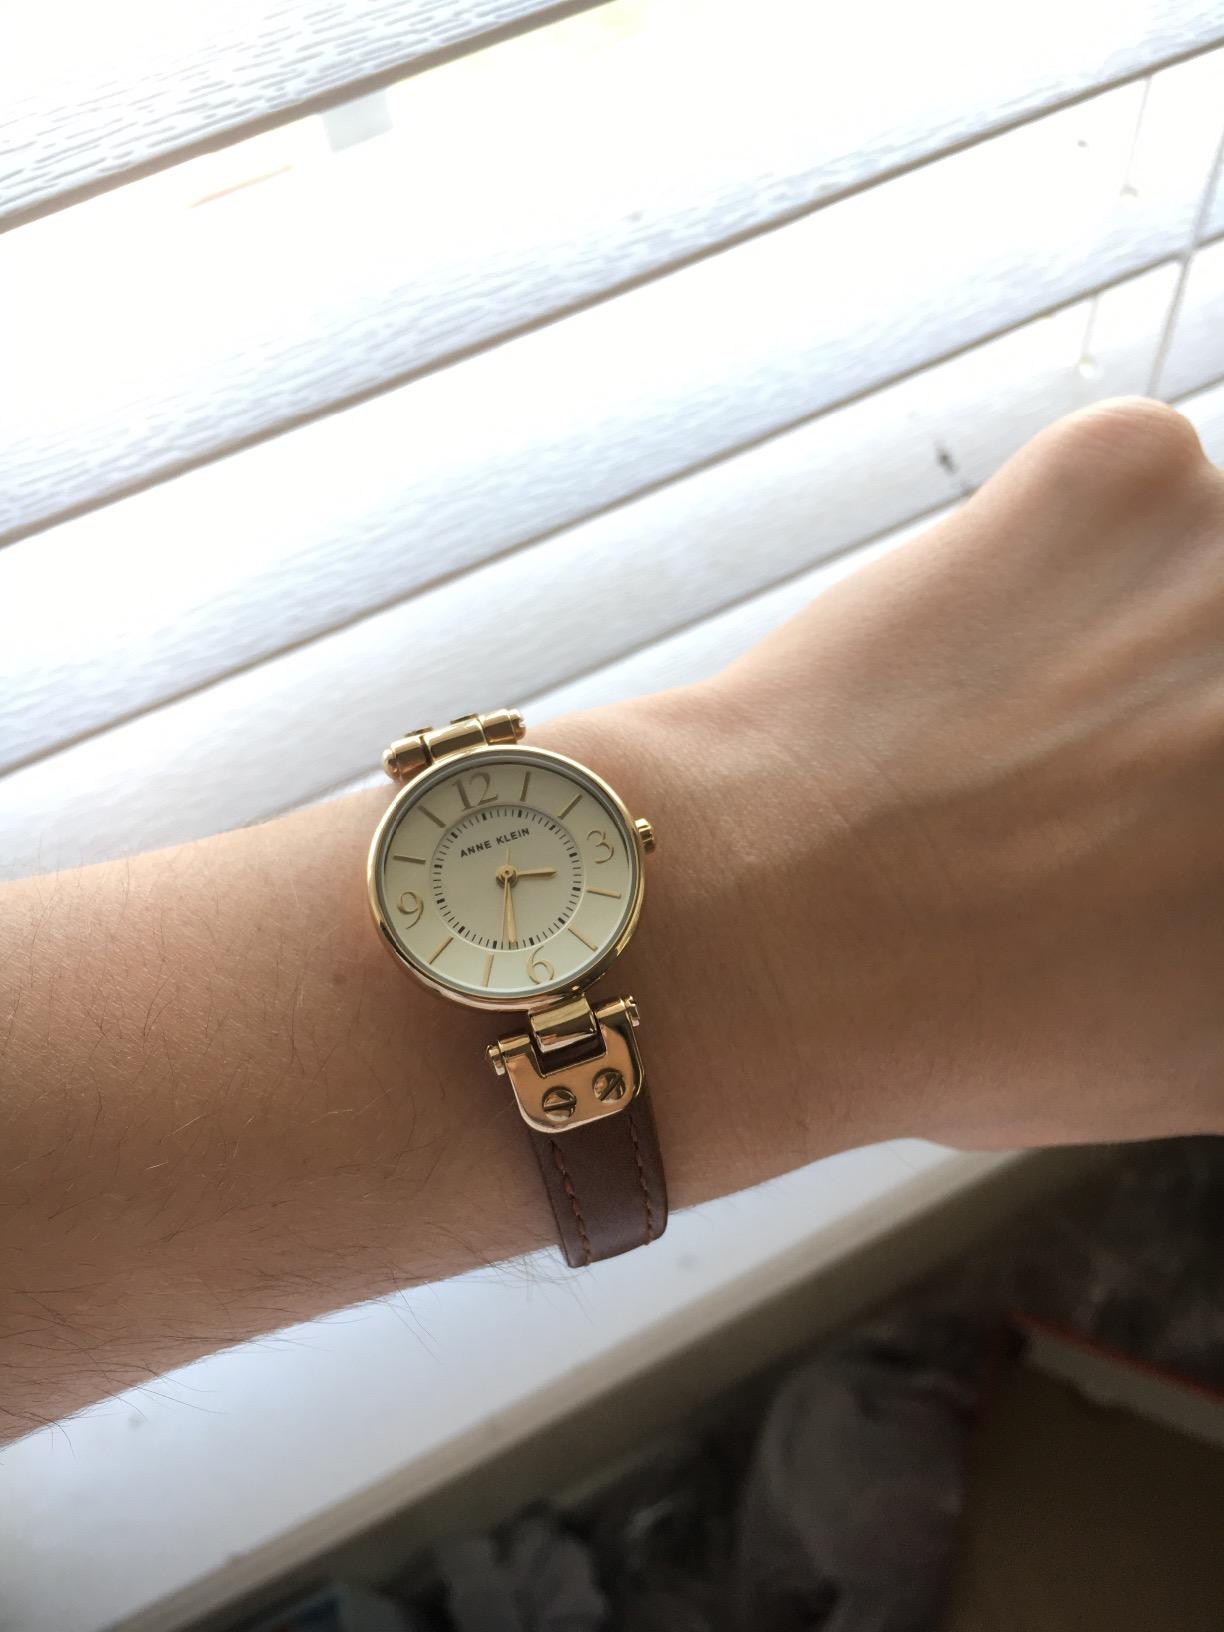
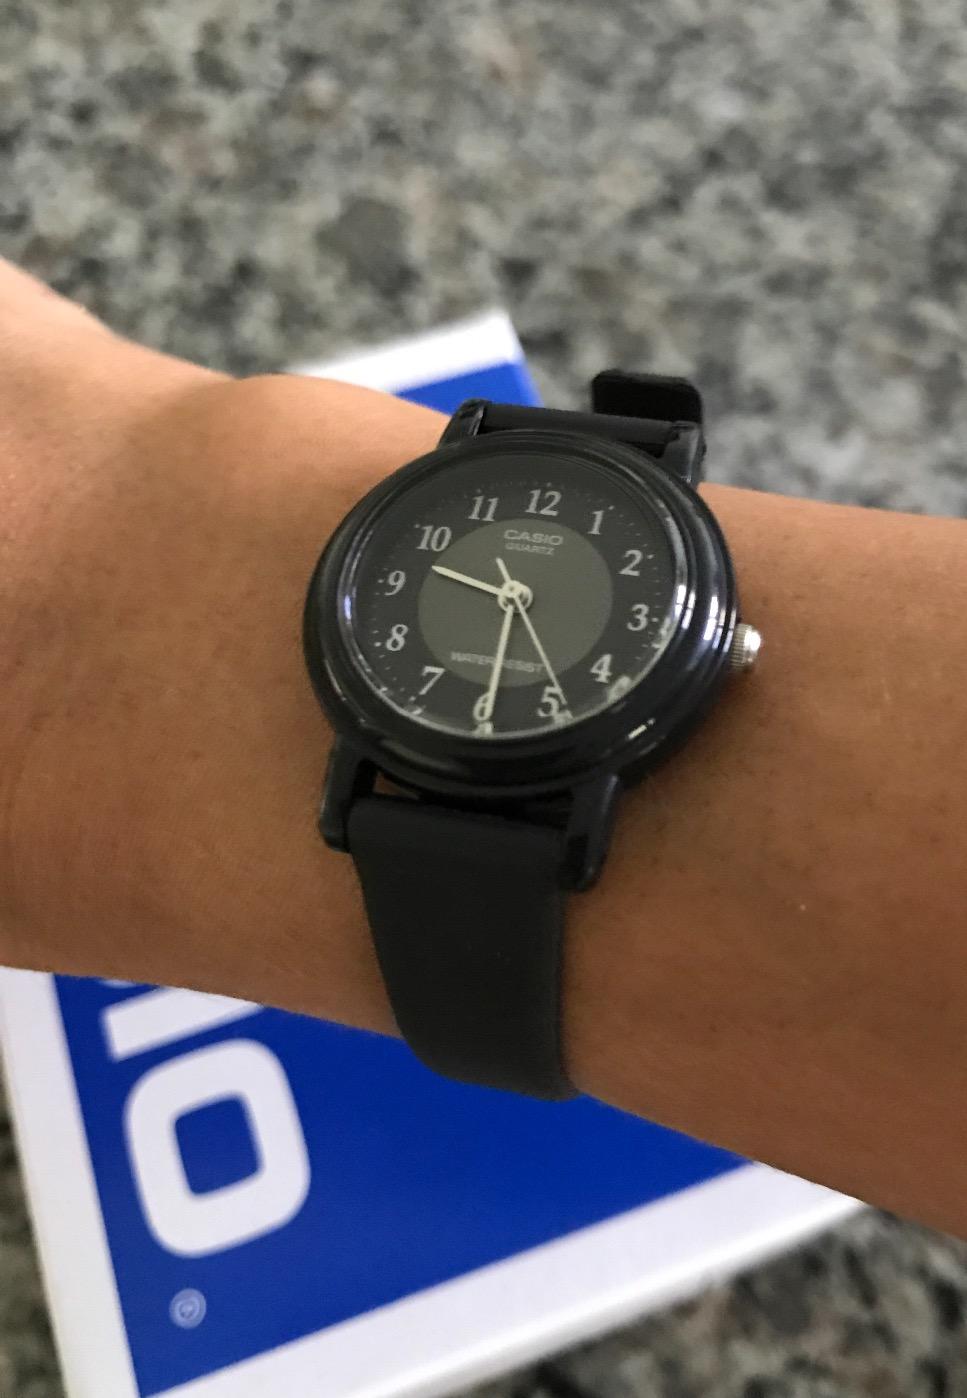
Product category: accessories_watch
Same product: no